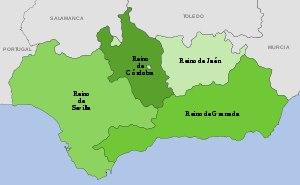
Le royaume de Séville est un royaume ou juridiction de la Couronne de Castille.
Le royaume de Jaén est une ancienne juridiction de la couronne de Castille.
Le Royaume de la Grenade fut une juridiction territoriale ou province de la couronne de Castille depuis la fin de la Reconquista en 1492 jusqu'à la division territoriale de l'Espagne en 1833. Les localités qui le composaient selon le Cadastre d'Ensenada apparaissent dans l'annexe Localités du Royaume de la Grenade.